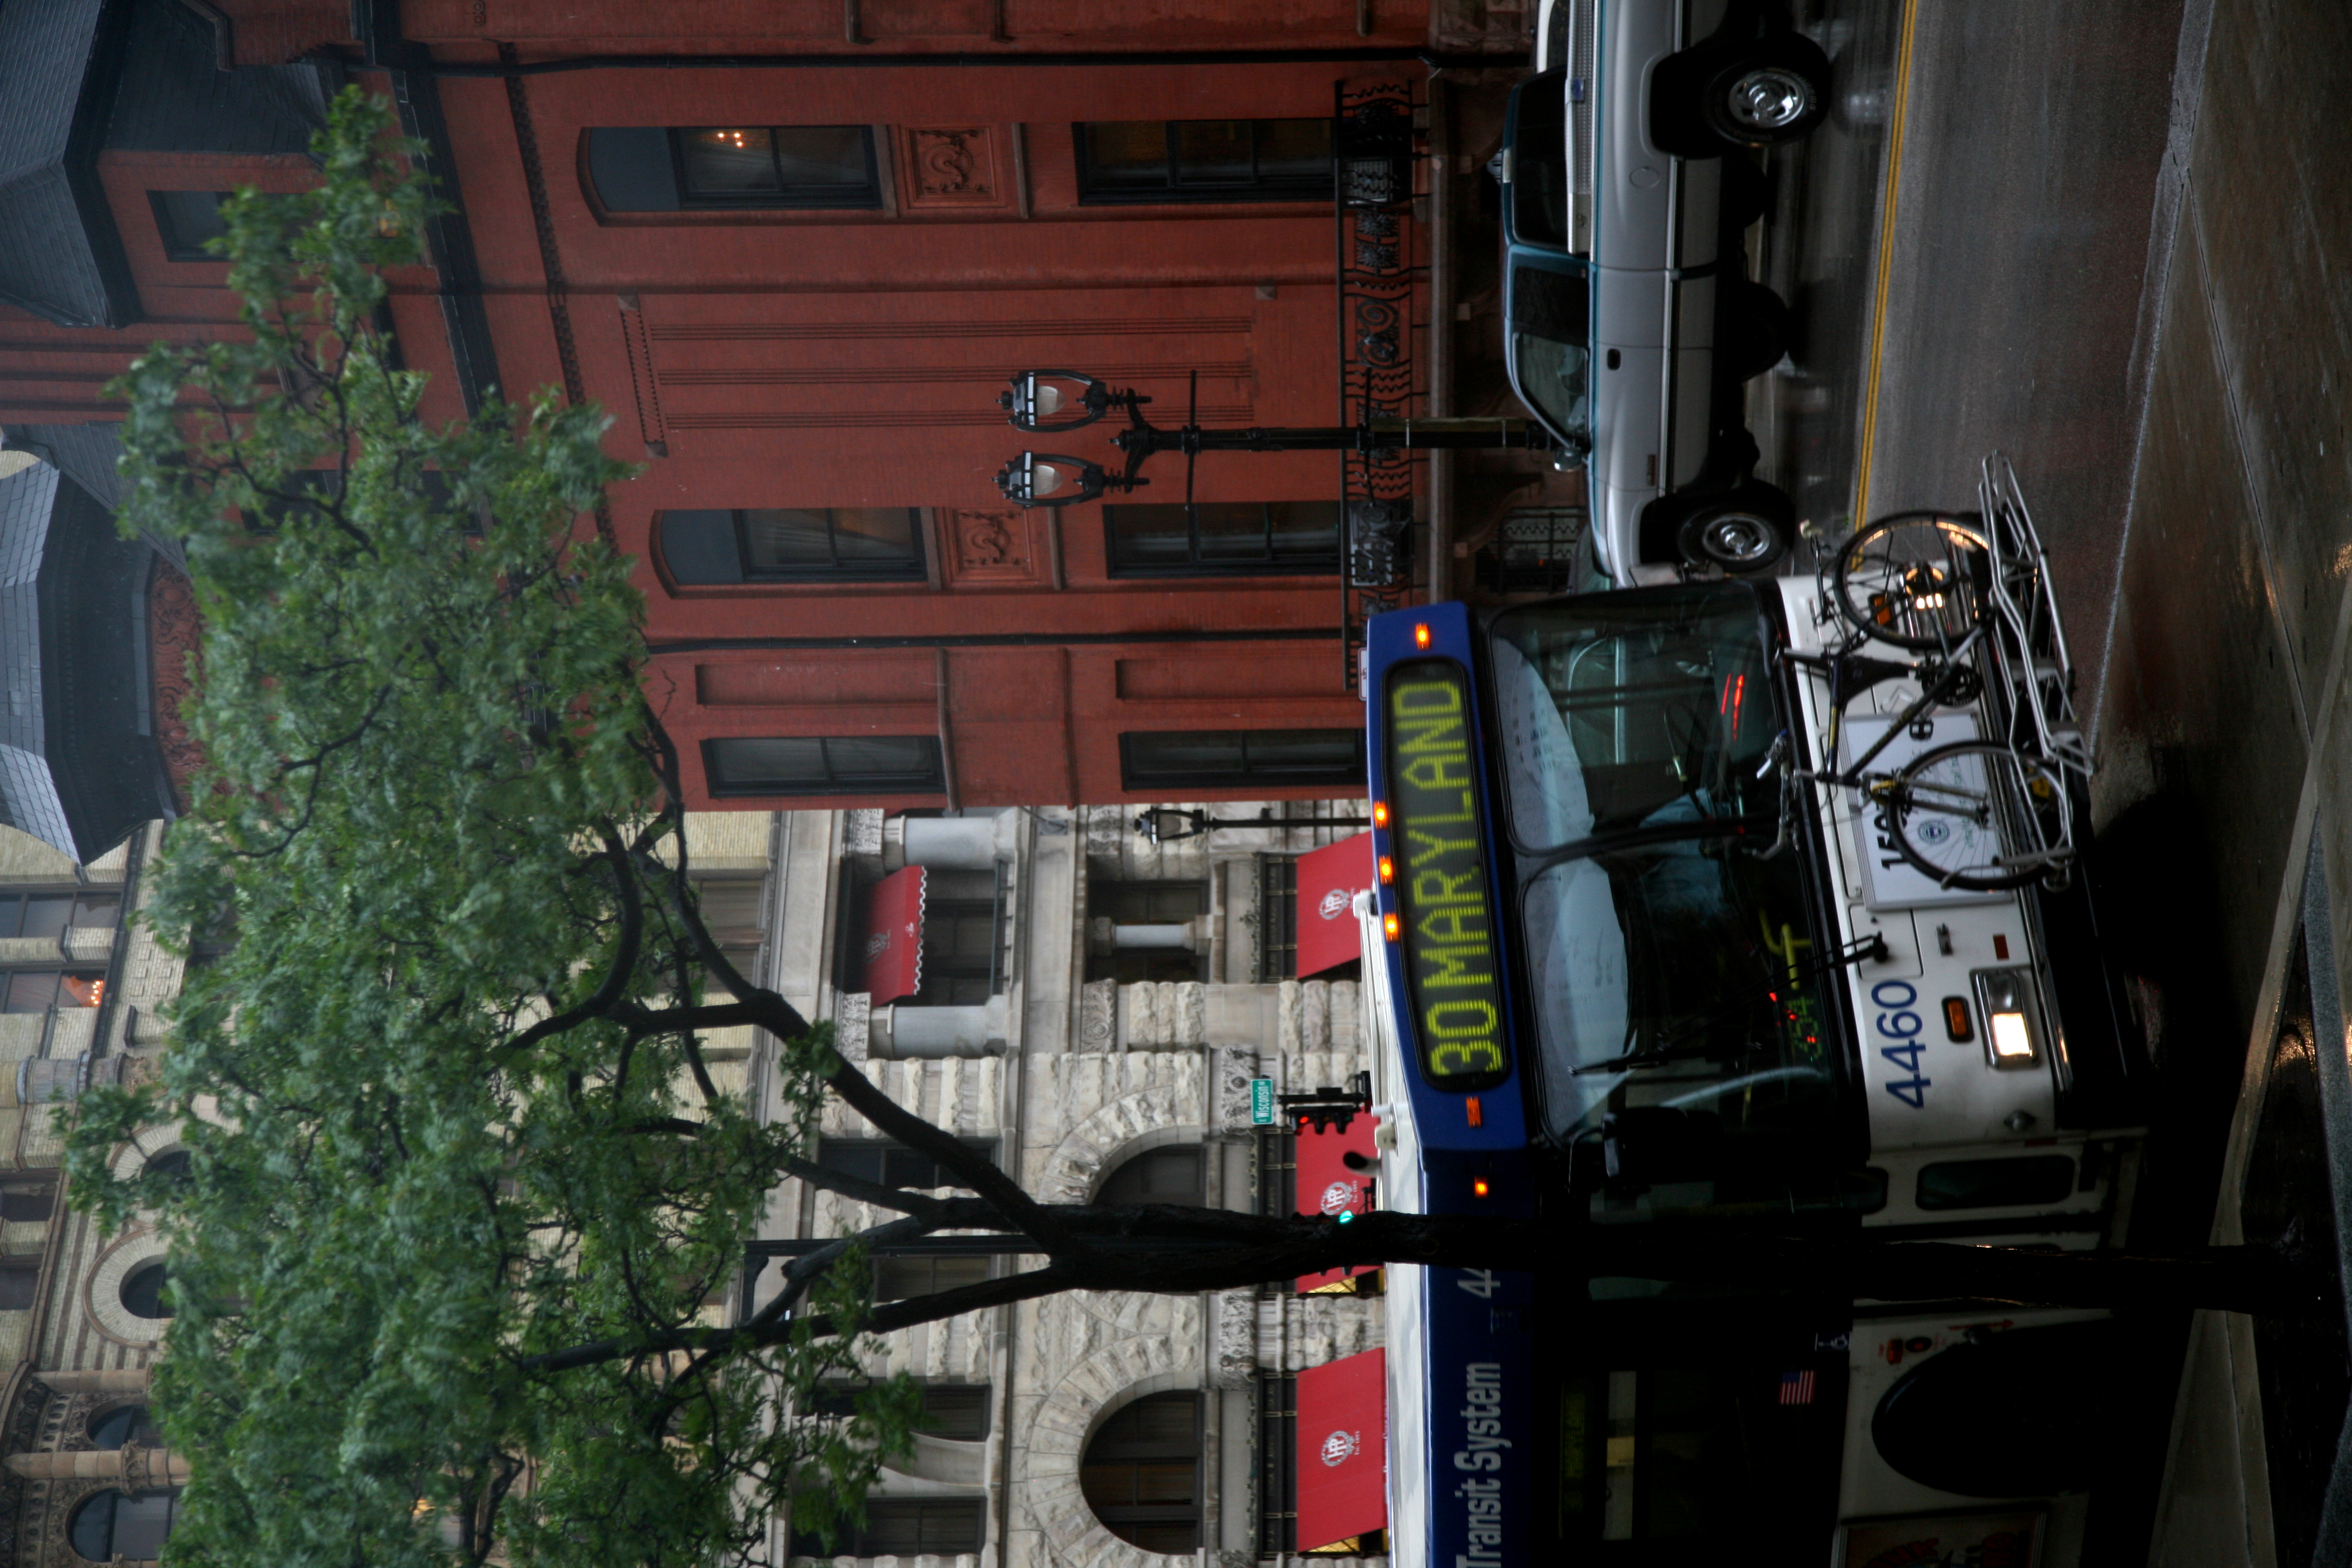
road, traffic, street, rain, downtown, transport, vehicle, public transport, bus, pluie, cts, wisconsin, milwaukee, urban area